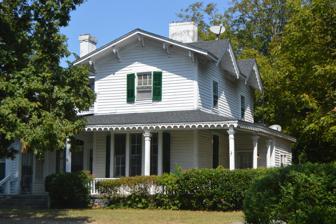
Building: Stagg House
Country: United States of America
Year built: 1859
Historic house in North Carolina, United States United States historic place Stagg House U.S. National Register of Historic Places Facade Show map of North Carolina Show map of the United States Location 317 N. Park Ave., Burlington, North Carolina Coordinates 36°5′54″N 79°26′40″W / 36.09833°N 79.44444°W / 36.09833; -79.44444 Area less than one acre Built 1857 ( 1857 ) -1859 Built by George H. Dudley, William Ashley MPS Burlington MRA NRHP reference No. 84001926 Added to NRHP May 31, 1984 Stagg House , also known as the Dr. Bradley House, is a historic home located at Burlington , Alamance County, North Carolina . It was built between 1857 and 1859, and is a two-story, T-shaped, frame dwelling. Connected to the main block are numerous one-story wings that appear to date to the late-19th century.  It has a large wraparound porch and features a rectangular projecting front bay with tall and narrow windows. It is one of only a few antebellum houses surviving in Burlington. It was added to the National Register of Historic Places in 1984. References